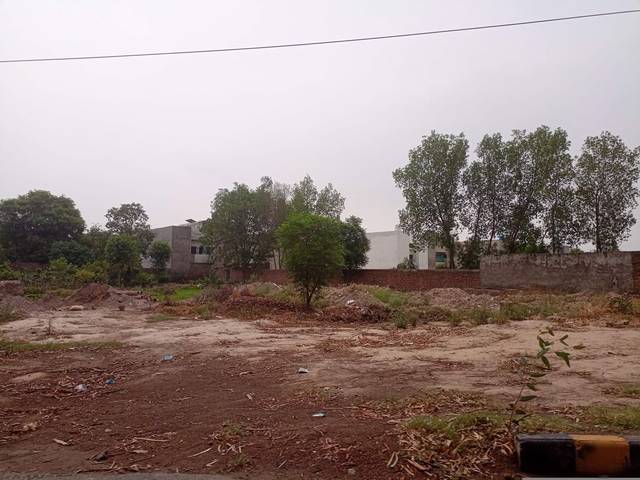
Region: Pakistan
Coordinates: 31.443, 74.201